Exfoliation (cosmetology)

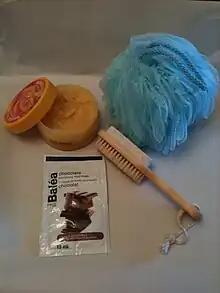
Exfoliation methods used in Canada, 2011. Shown: top right, a bath sponge made of plastic mesh; lower right, a brush with a pumice stone on one side and a natural bristle brush on the other side, for foot exfoliation; lower left, a mud mask package for facial exfoliation; top left, a jar of perfumed body scrub to be used while bathing.

Mechanical exfoliation methods involve physically scrubbing the skin with an abrasive material. These types of exfoliants include microfiber cloths, adhesive exfoliation sheets, microbead facial scrubs, crêpe paper, crushed apricot kernel or almond shells, sugar or salt crystals, pumice, and abrasive materials such as sponges, loofahs, brushes, and fingernails. A variety of facial scrubs are available in over-the-counter products for application by the user. People with dry skin should avoid exfoliants which have a significant portion of pumice, or crushed volcanic rock. Pumice is known as a material to exfoliate the skin of the feet.